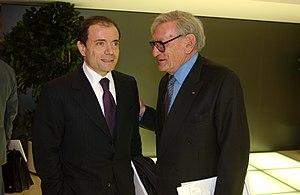
Fusion du groupe Casino avec le groupe Rallye, détenu par Jean-Charles Naouri, en 1992
Le groupe Casino ou Casino Guichard-Perrachon est un groupe français du secteur de la grande distribution. Il est fondé le 2 août 1898 par Geoffroy Guichard sous la raison sociale Guichard-Perrachon & Cie.